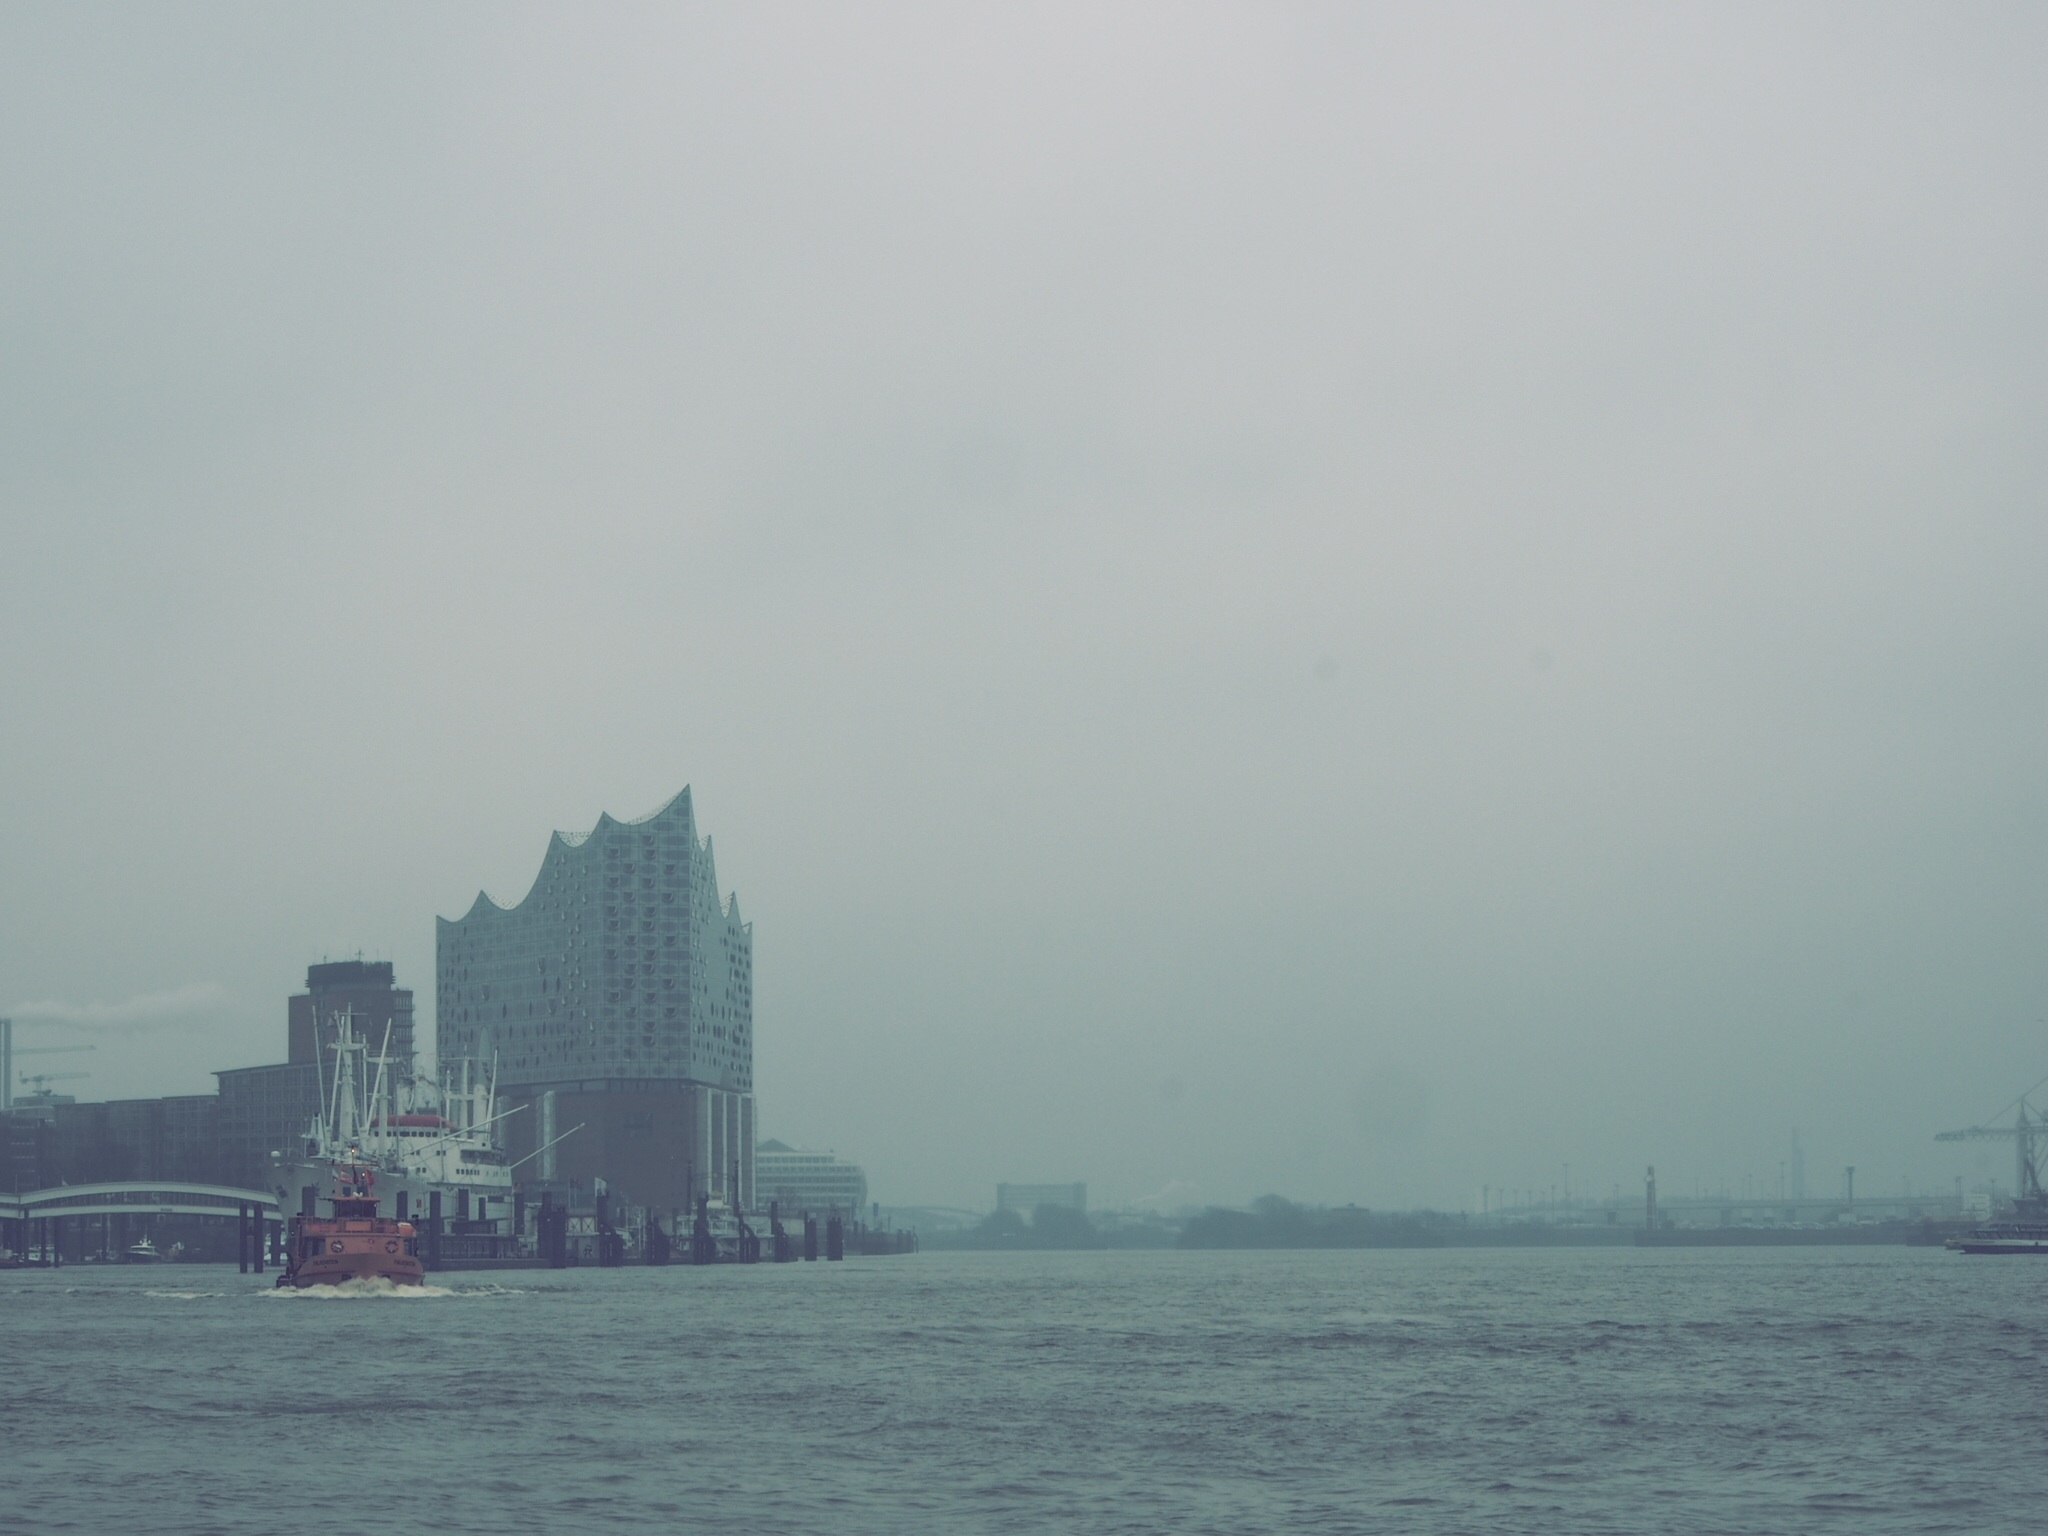
sea, coast, ocean, horizon, fog, mist, skyline, morning, dawn, city, river, cityscape, dusk, vehicle, tower, weather, haze, bay, atmospheric phenomenon, atmosphere of earth